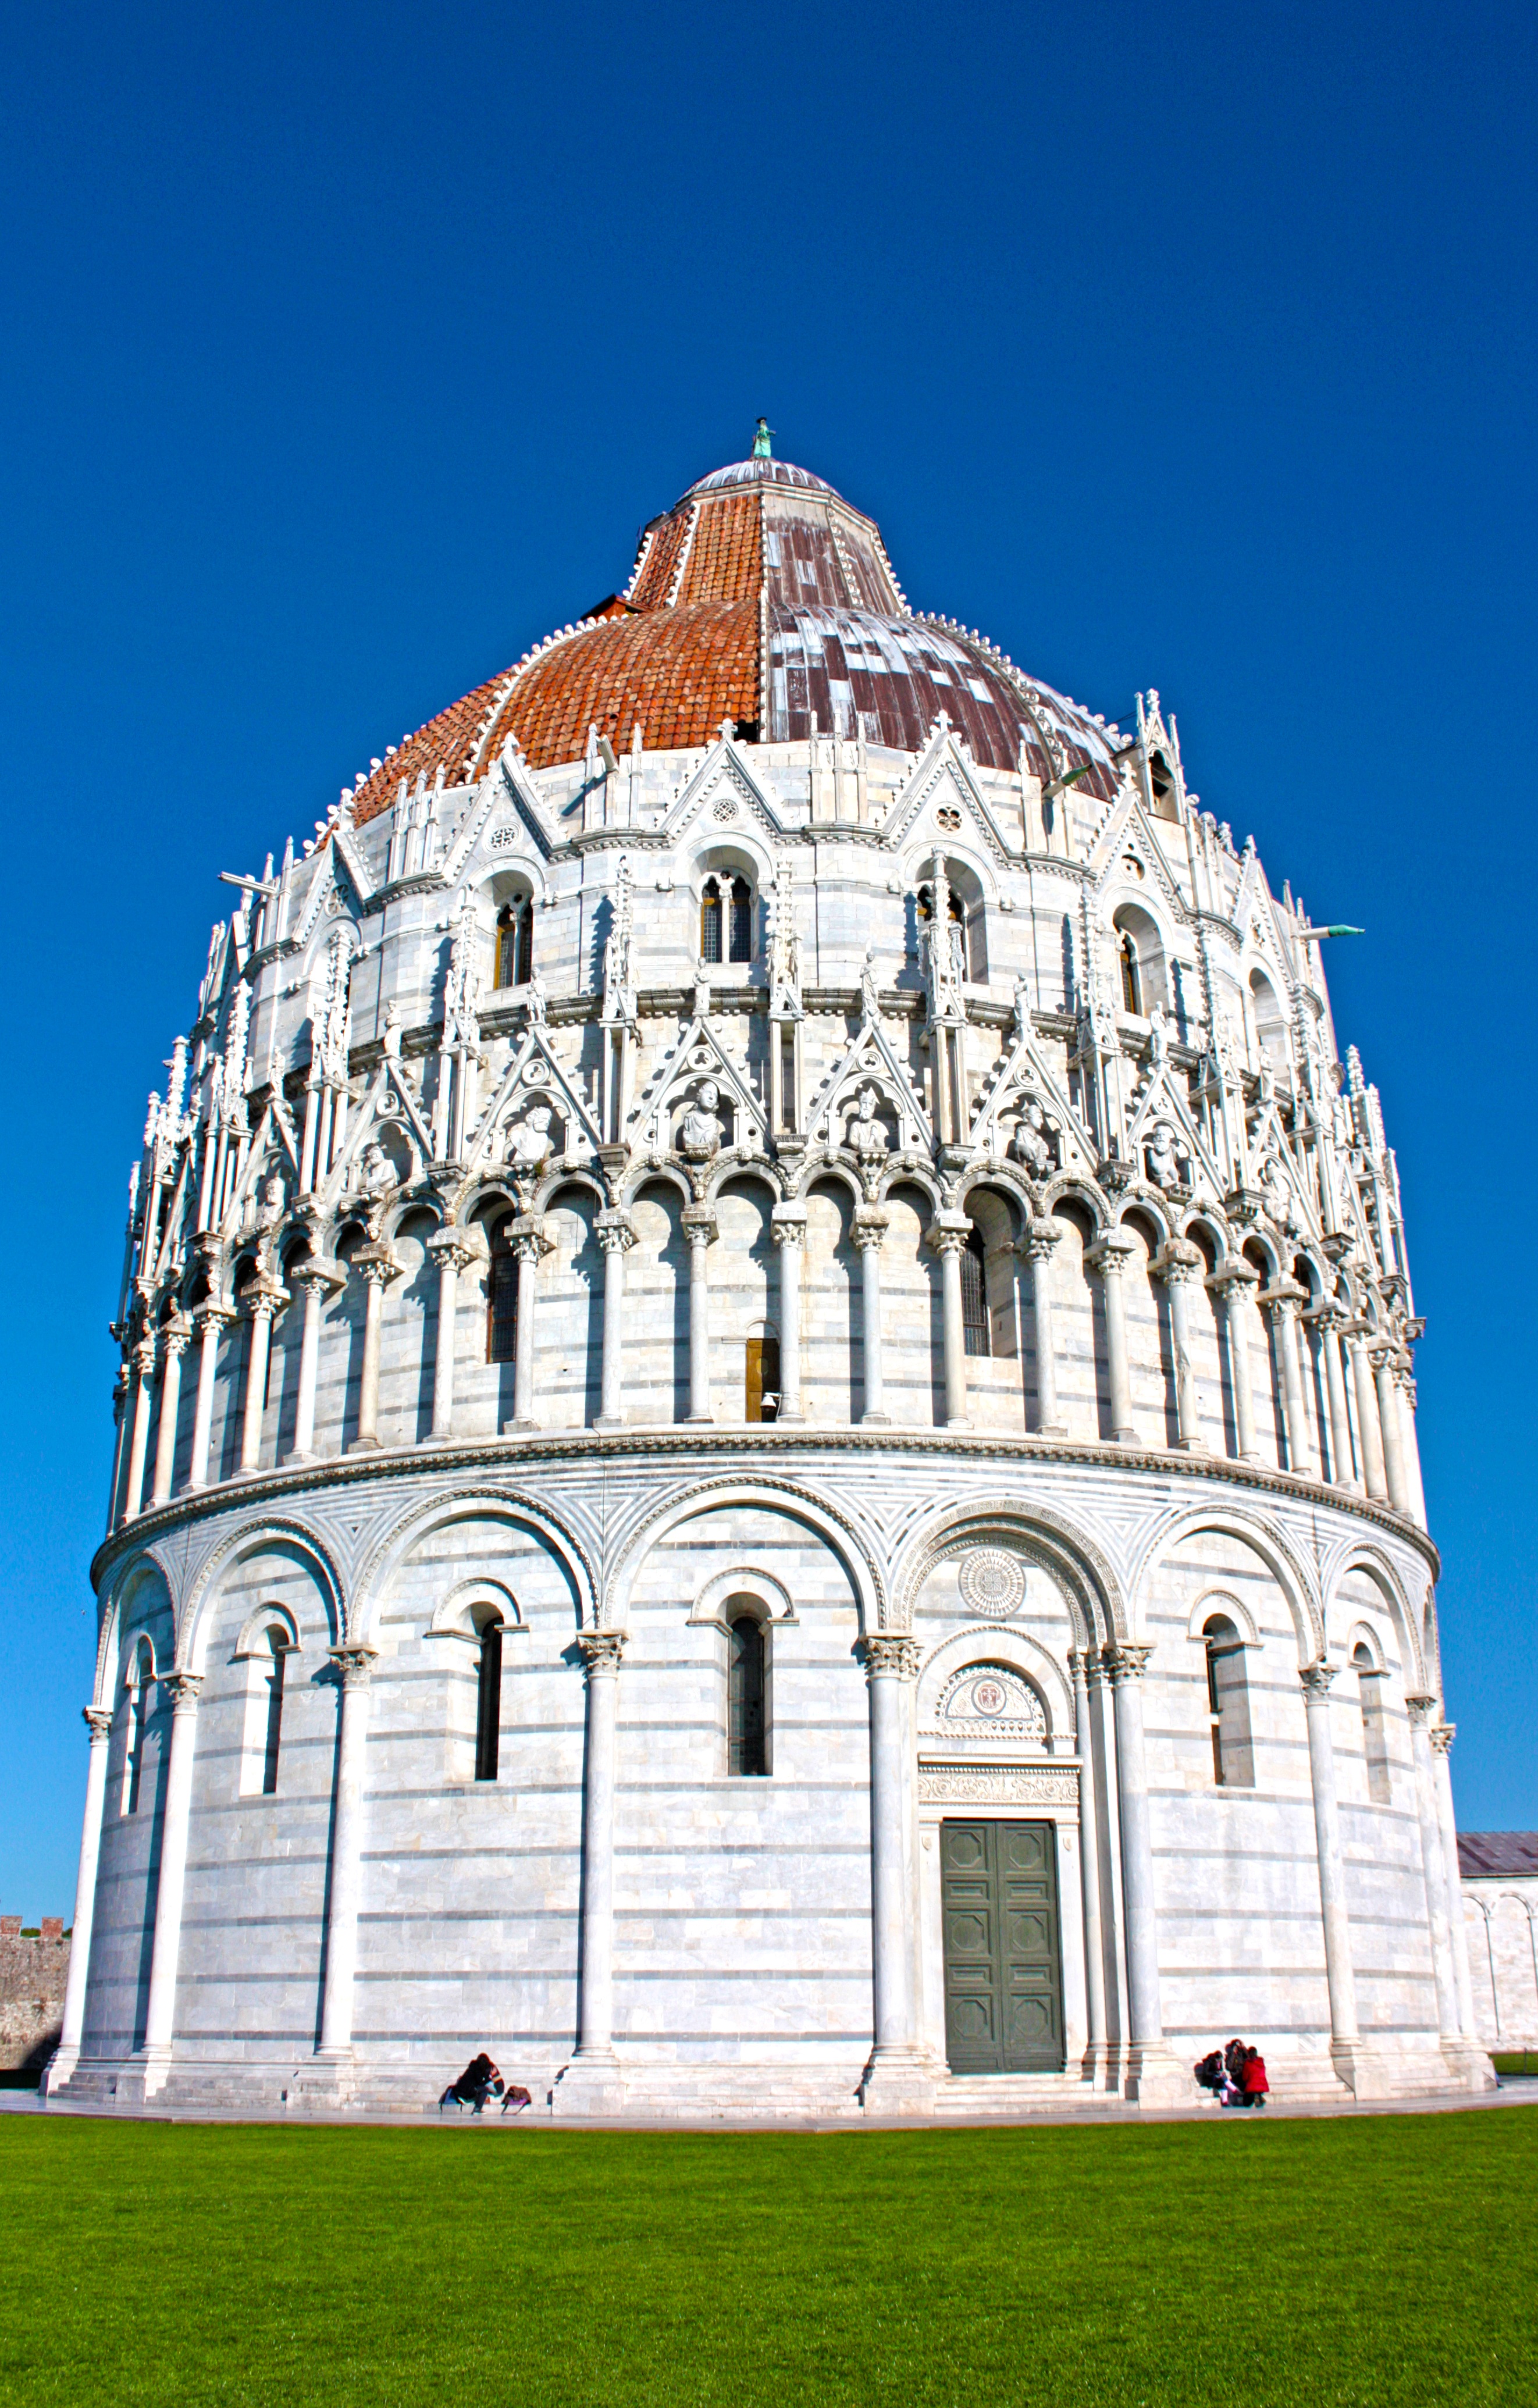
baptistery, pisa, italy, tuscany, monument, works, blue sky, culture, tourism, monuments, piazza, color, miracles, field of miracles, sky, divine, prato, miracle, ancient, architecture, landscape, park, duomo, construction, religion, summer, city, abbey, piazza del duomo, romanesque style, classic, renaissance, christianity, catholic, st john baptist, prayer, sanctuary, altar, santo, old door, church